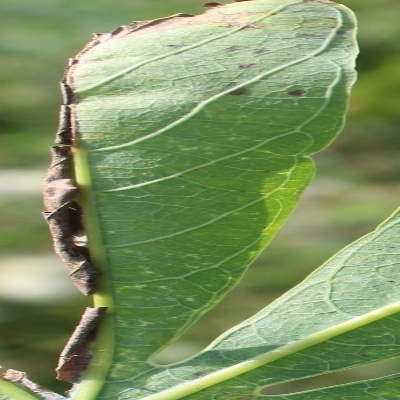
Crop: Cassava
Condition: bacterial blight